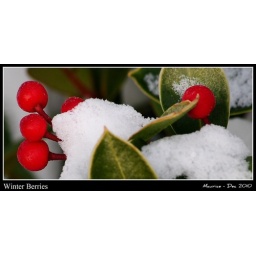
Vibrant red berries set against green leaves and the white of the snow that has settled on the bush.